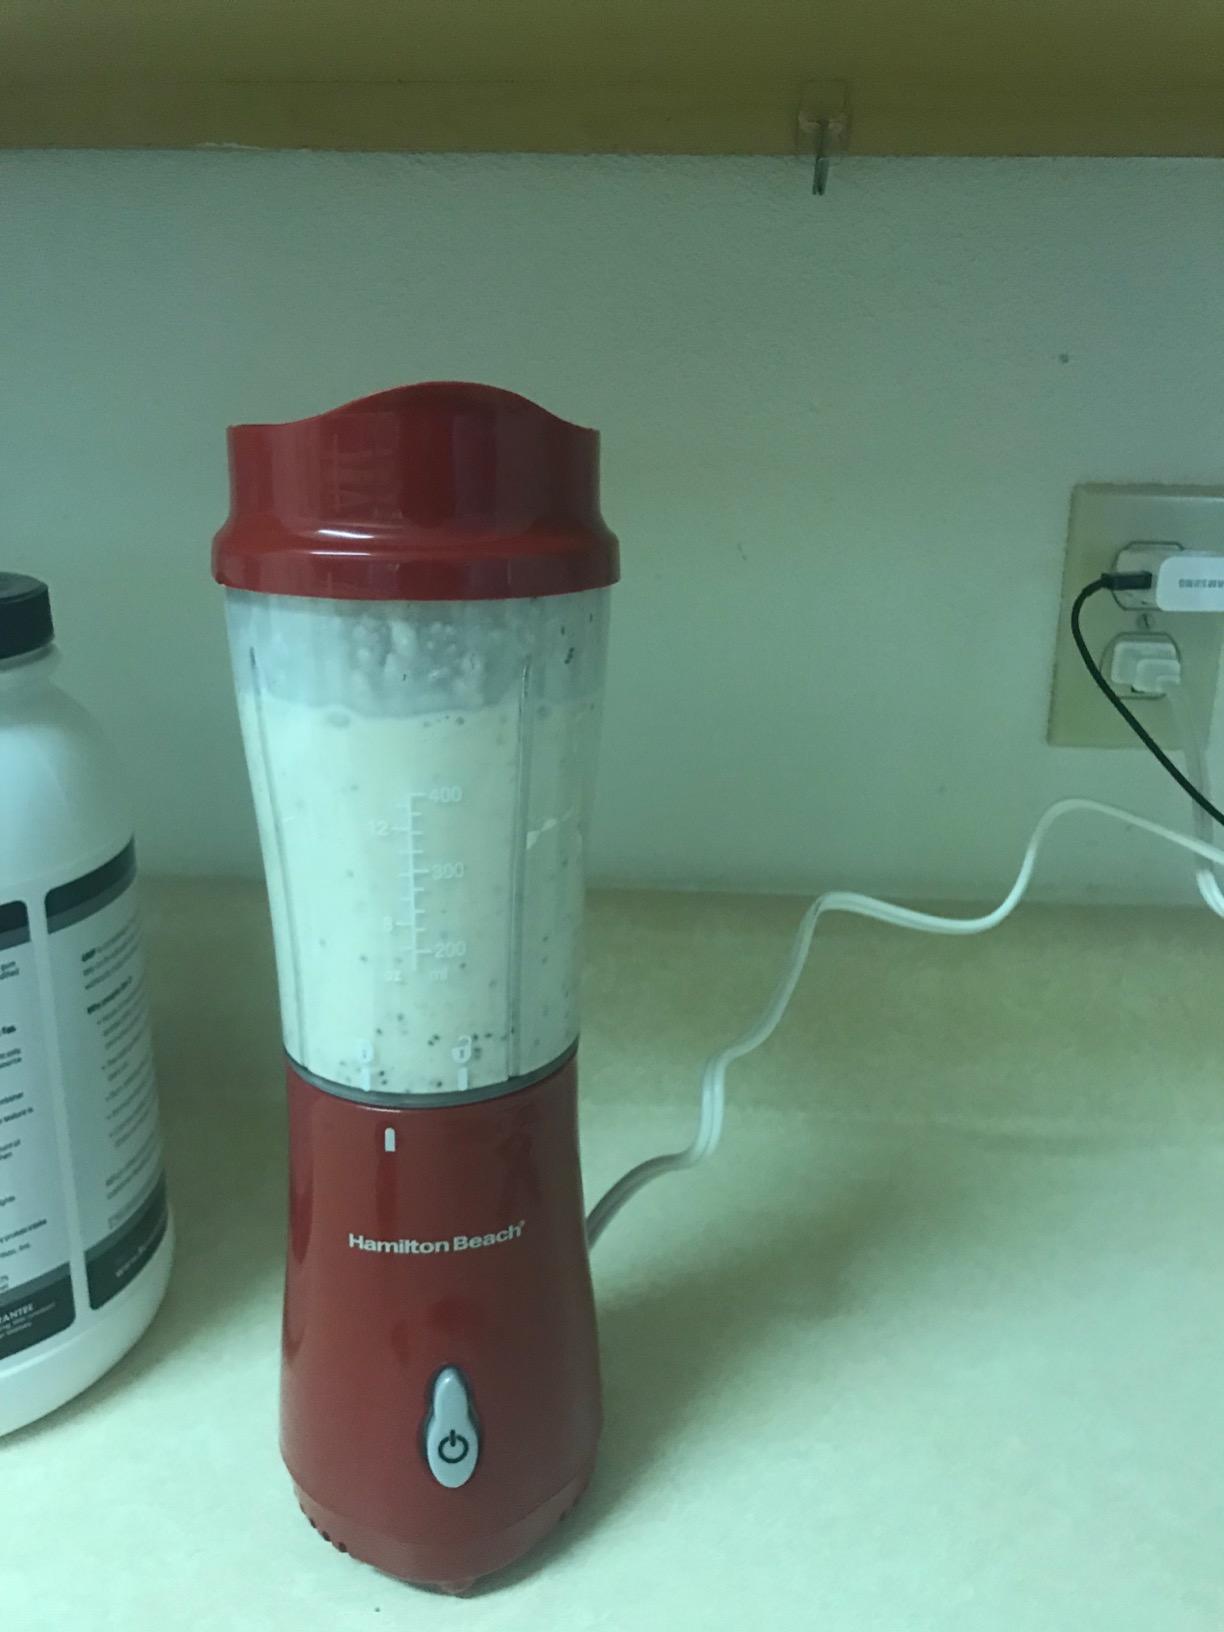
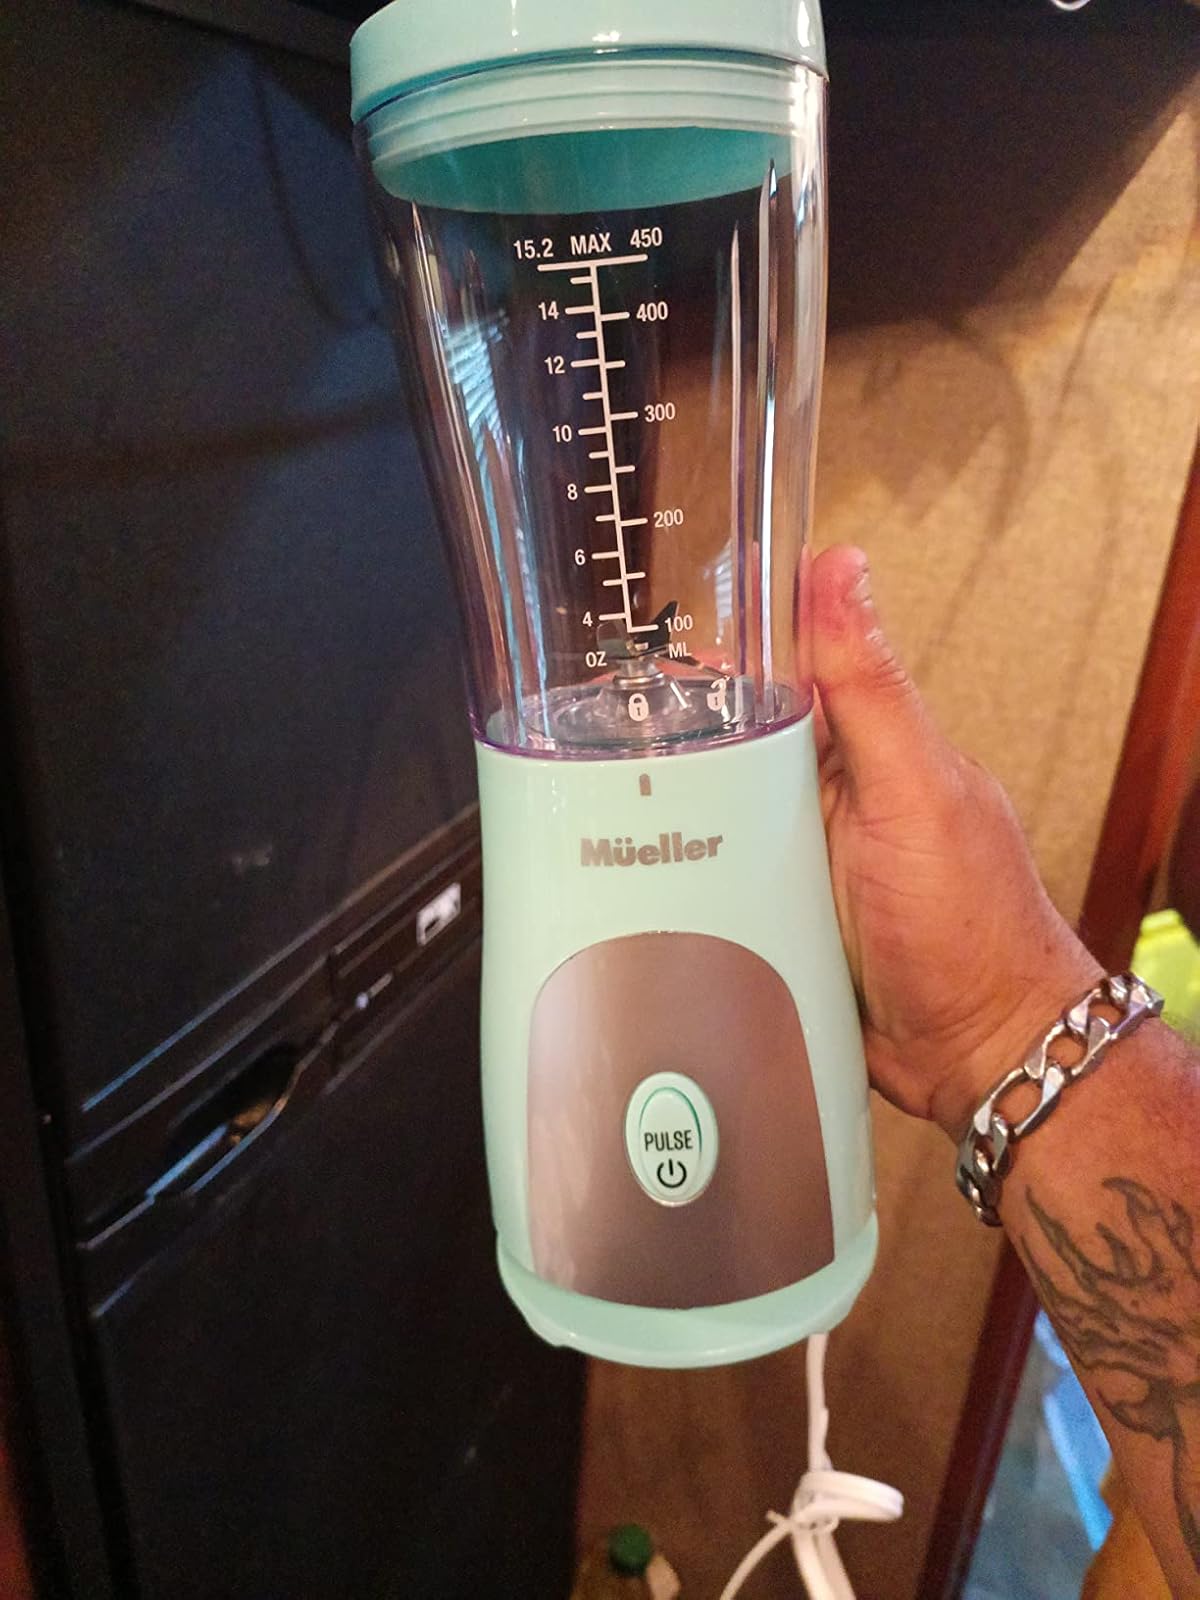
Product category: items_blender
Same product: no